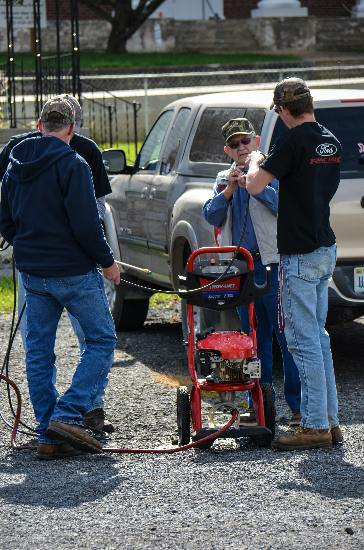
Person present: Yes